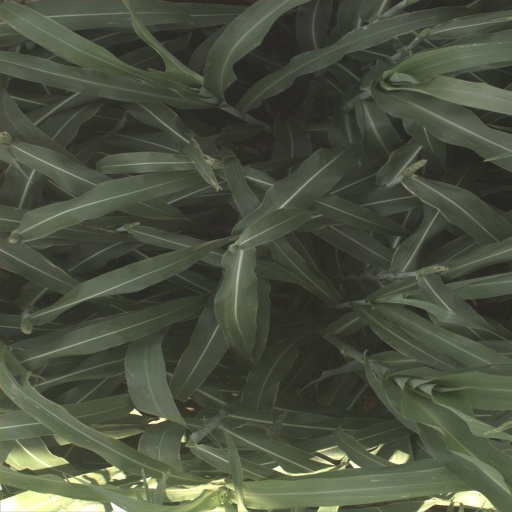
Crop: sorghum